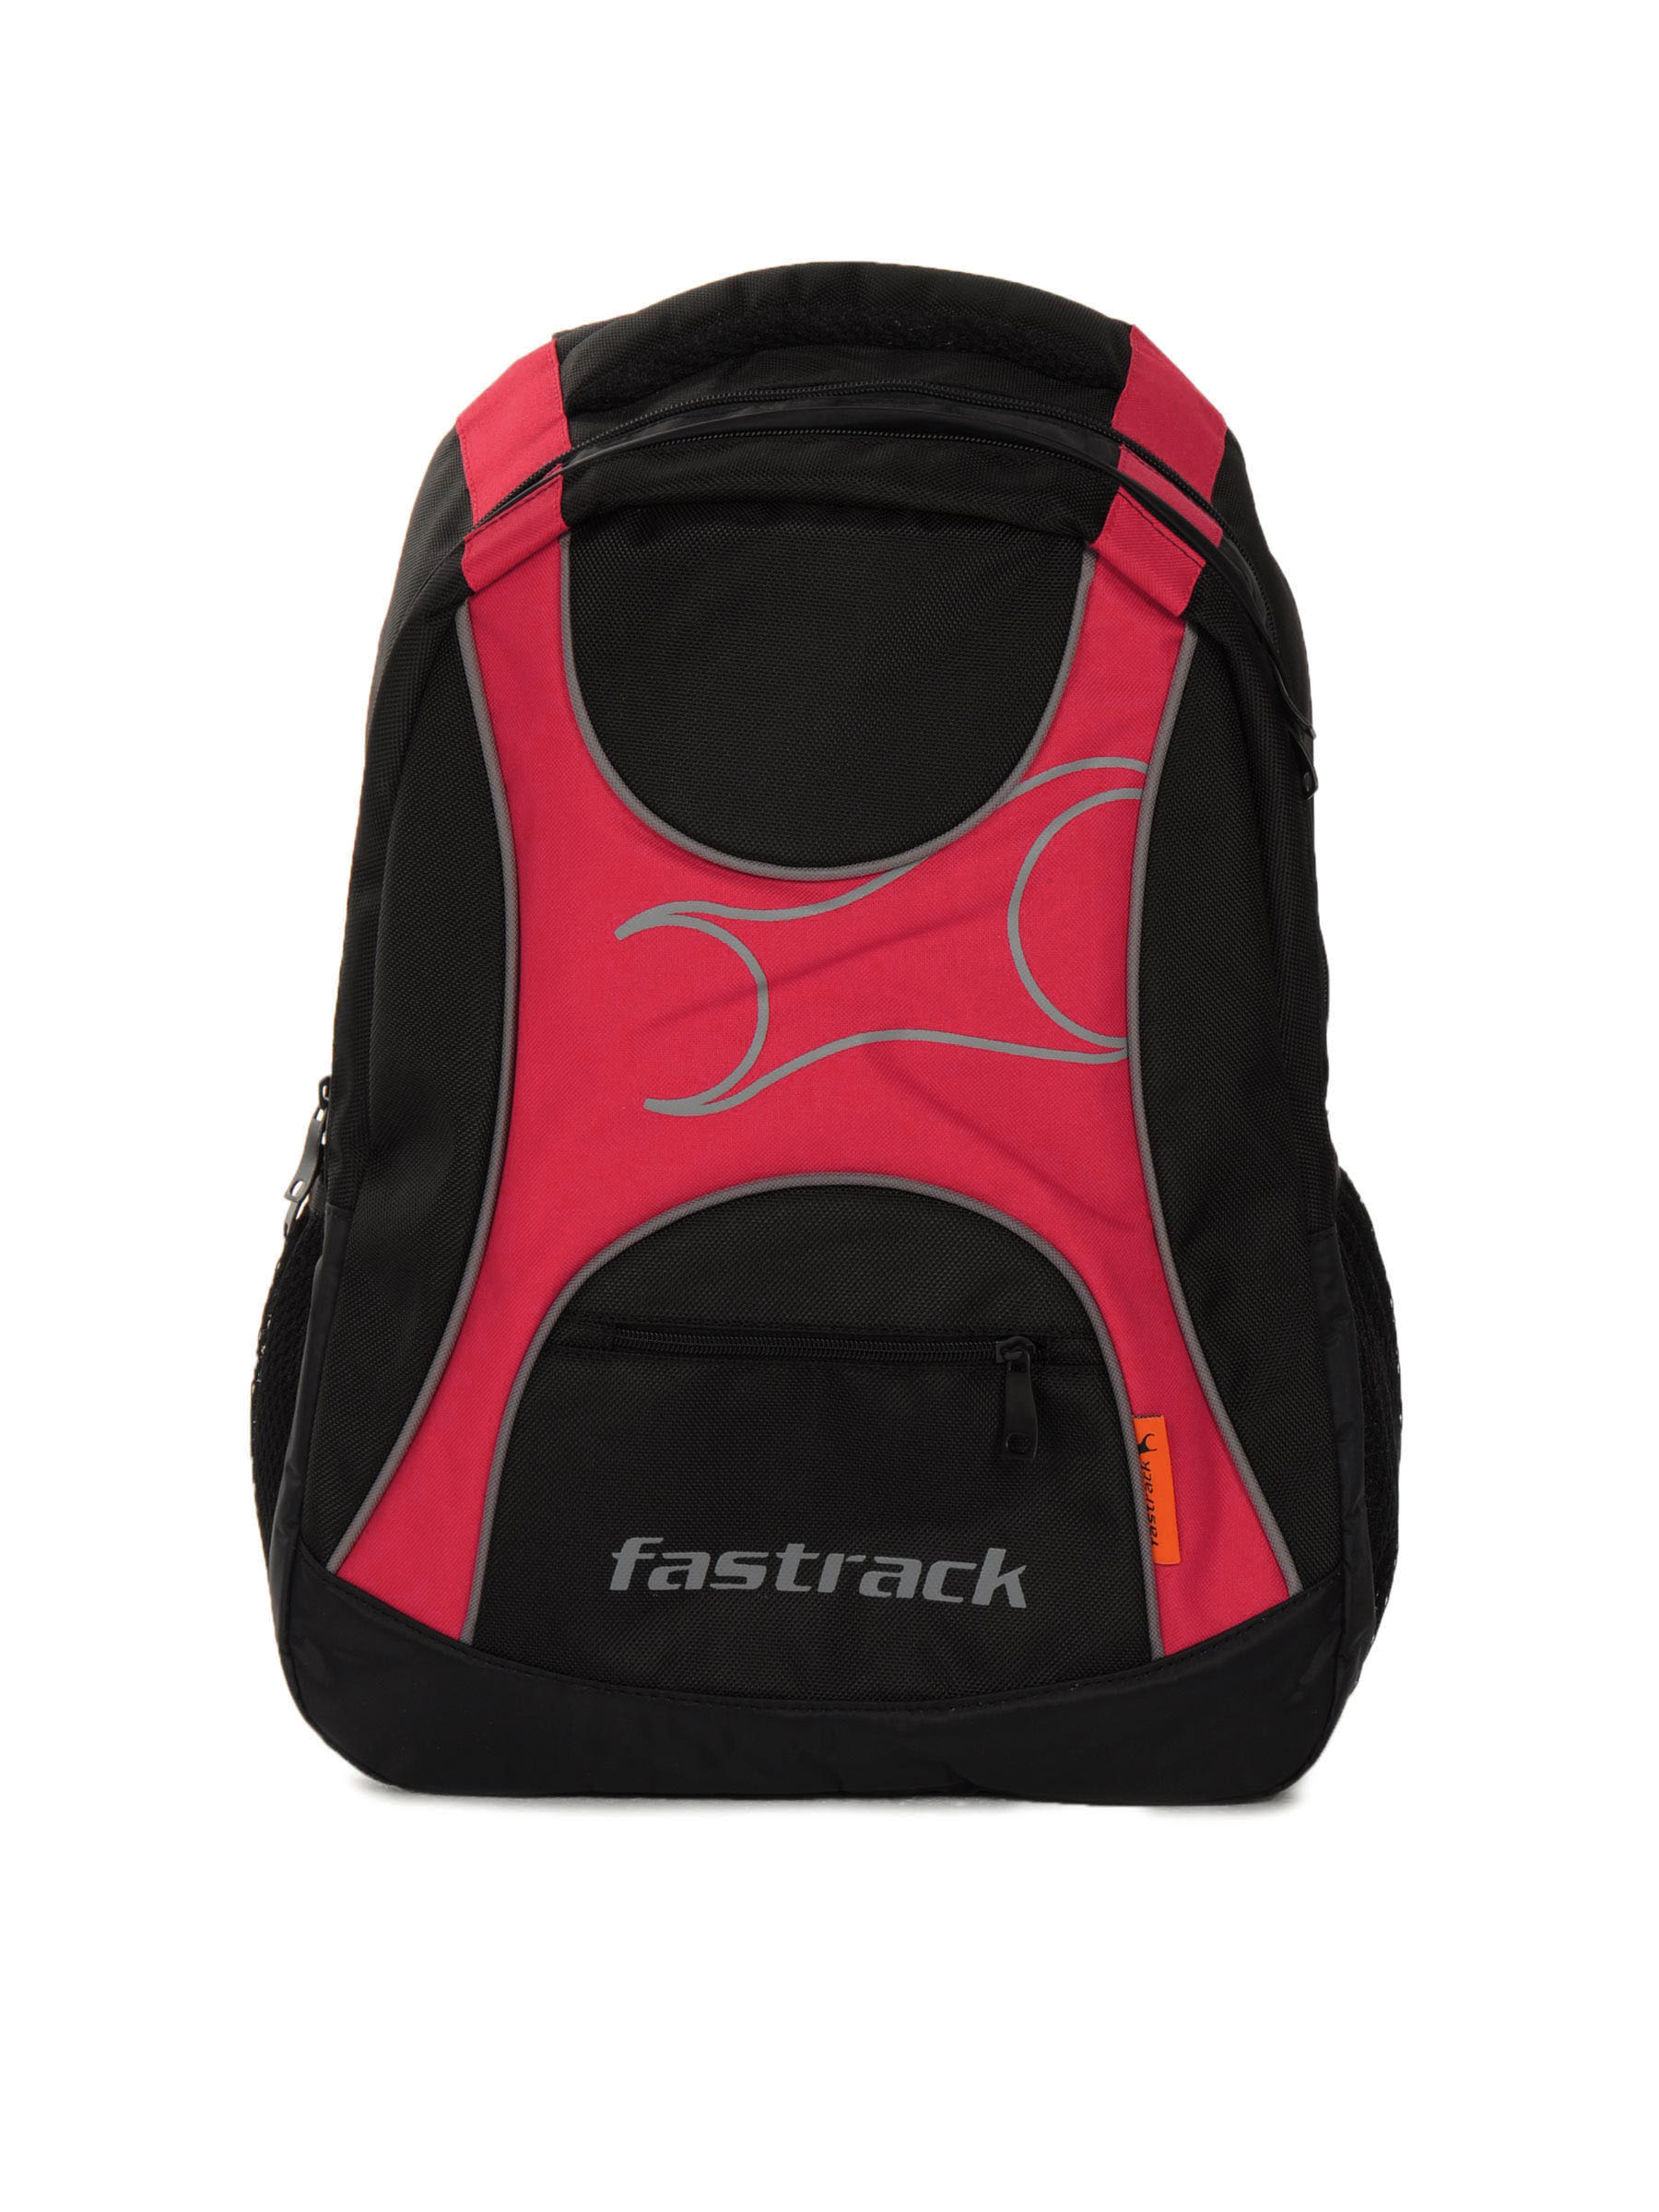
Fastrack Men Leatherette Black Backpack
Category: Accessories / Bags / Backpacks
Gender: Men
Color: Black
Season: Winter 2016
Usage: Casual